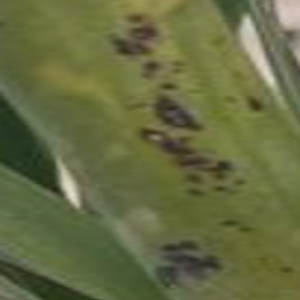
Label: Black Scorch